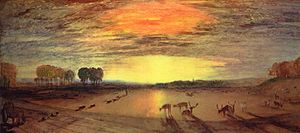
Landskabsmaleri
Joseph Mallord William Turner, Parken ved Petworth House, ca. 1830
Et landskabsmaleri er et maleri, der har landskabet som sit motiv. Blandt de betydeligste landskabsmalere er Caspar David Friedrich og J.M.W. Turner begge fra den romantiske periode. Landskabsmalerier er kendt fra alverdens regioner.